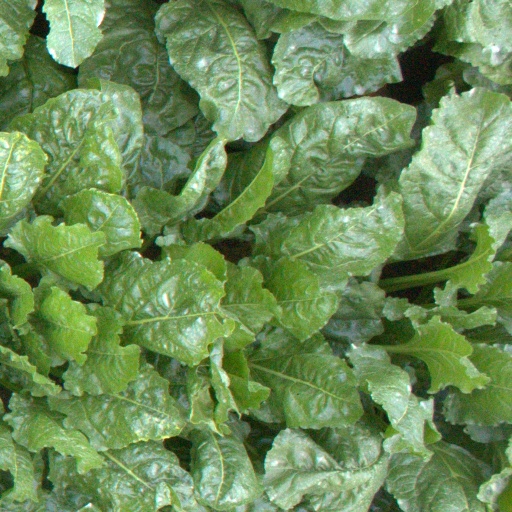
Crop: sugar beet